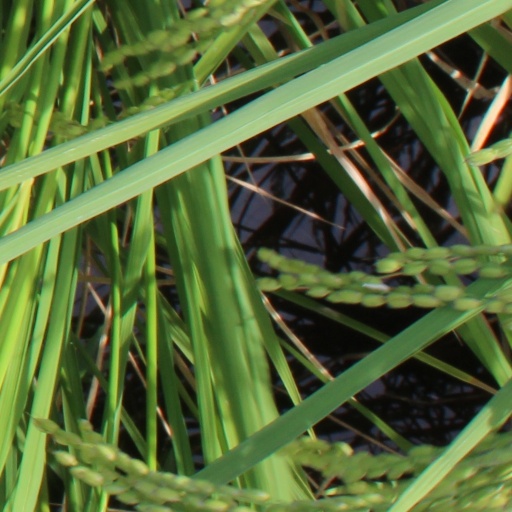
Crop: rice